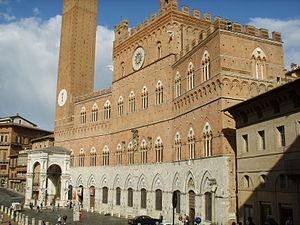
La Cappella di Piazza est le nom donné au tabernacle agrémenté d'une loggia en marbre situé au pied de la Torre del Mangia du Palazzo Pubblico de Sienne en Italie.